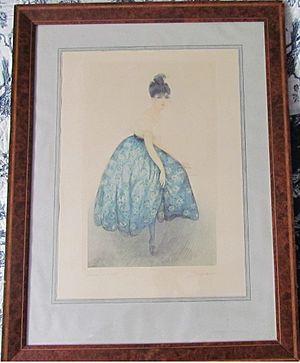
Vue
Léa Lafugie, est une exploratrice et peintre française, diplômée des Arts décoratifs de Paris.